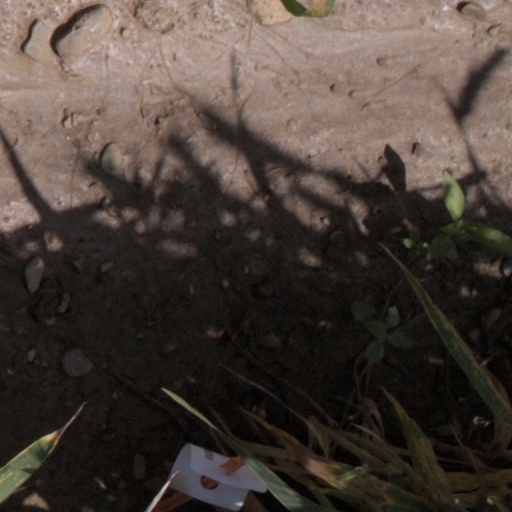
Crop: wheat